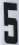
Number: 5